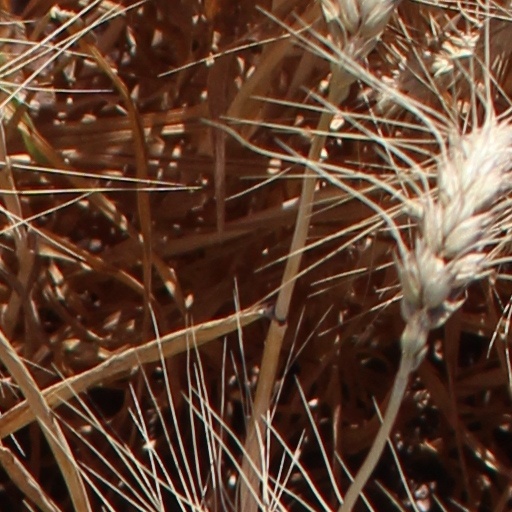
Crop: wheat